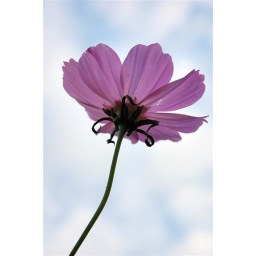
A purple flower reaches to the sky above at the Mississauga Master Gardens. Taken during the July Flickr meetup.